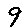
Label: 9